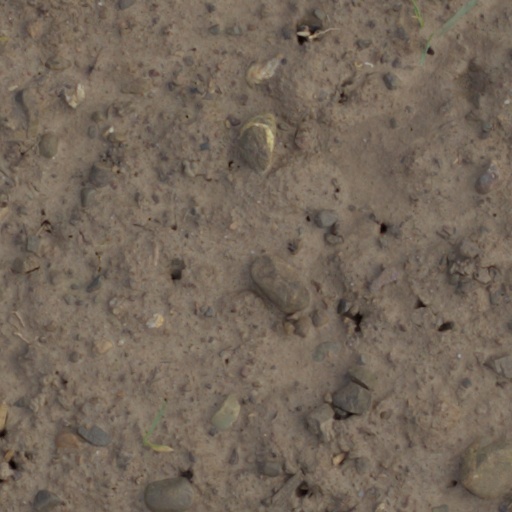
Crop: wheat